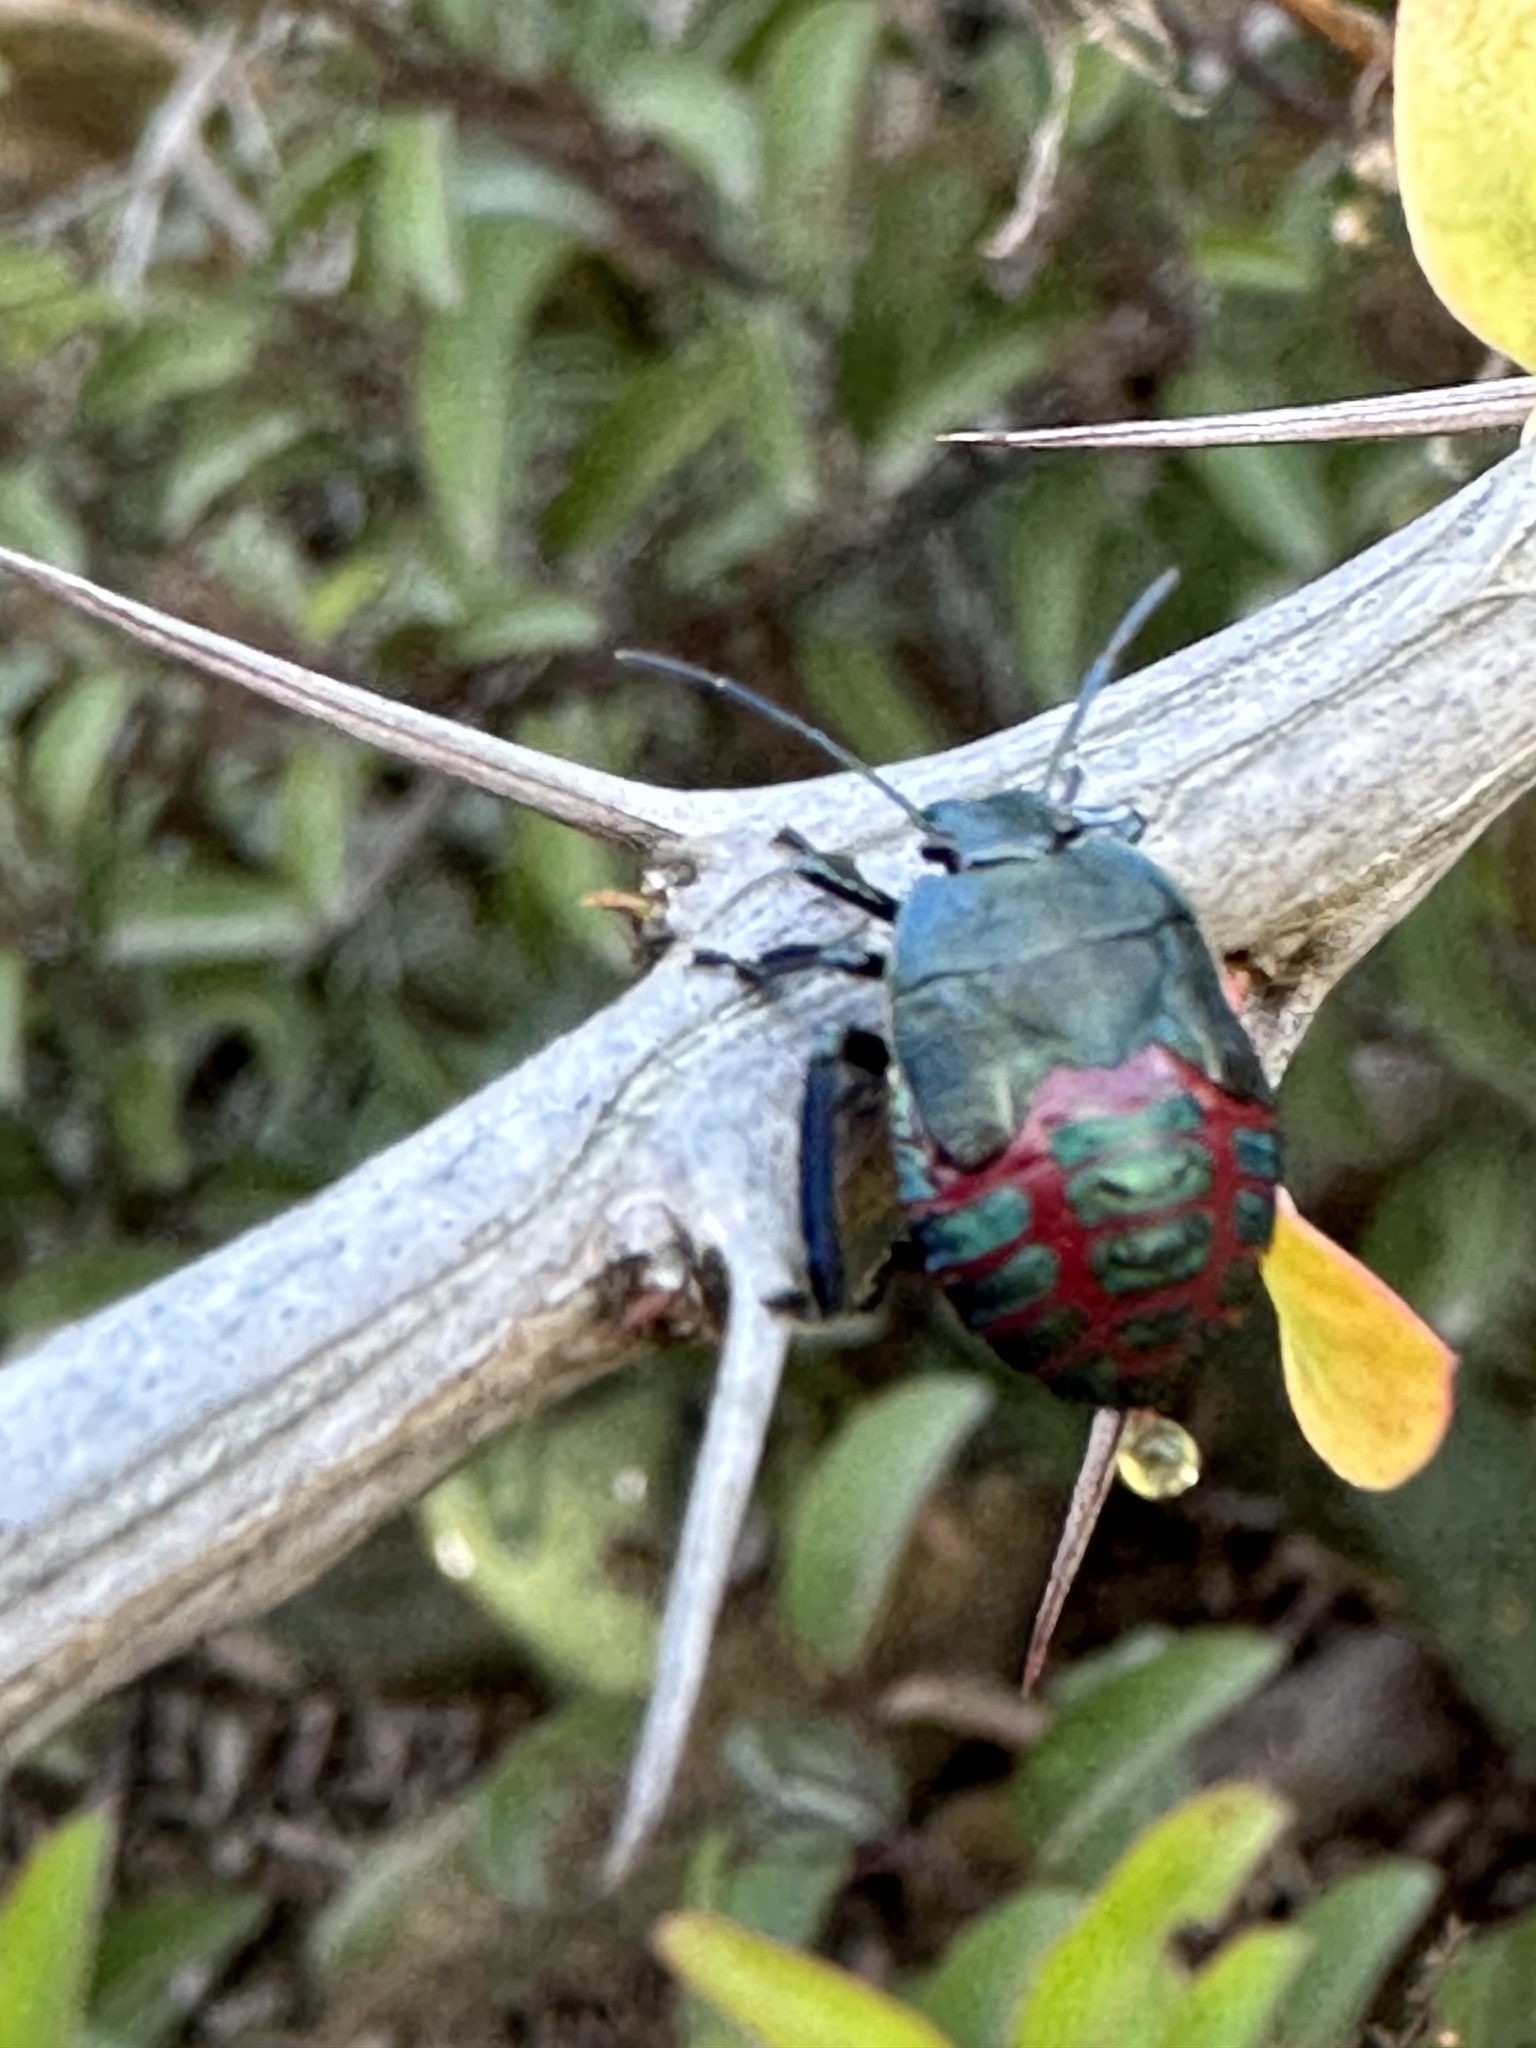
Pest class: stink_bug